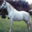
Label: horse